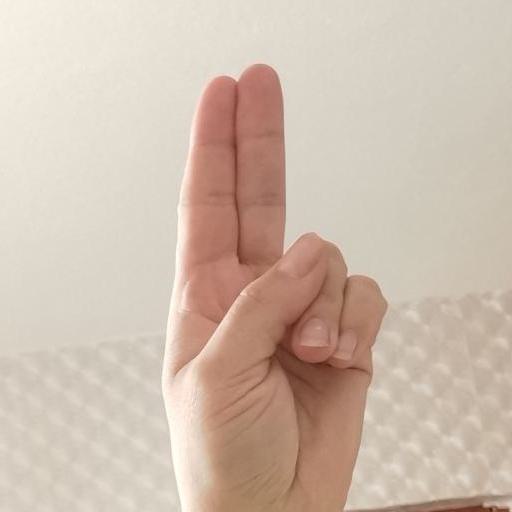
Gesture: two_up